Wingover

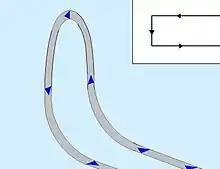
Diagram of a basic wingover

The aircraft makes a tight, 180-degree change in heading while covering minimum horizontal distance. The maneuver begins by making roughly a quarter loop, bringing the plane up into a vertical or near-vertical climb, allowing the airspeed to drop. Before the airplane stalls (begins to fall) the pilot applies hard rudder input, bringing the plane into a sweeping, vertical flat-turn, during which the wing swings over the top of the turn toward the direction of the nose. Both the lowered airspeed and gravity provide assistance with the turn, similar to a stall turn (hammerhead turn), except the plane never actually stalls. Instead, as the speed decreases, the plane makes a gentle, 180-degree flat-turn over the top of the climb, then dives to the original altitude along a parallel flightpath, completing a quarter loop to return to level flight at the original speed.